Les Musclés

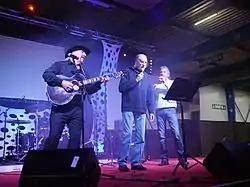
Toulouse Game Show Festival; 6th impact, 2012

Les Musclés were a French music band in the 1990s. The Musclés were Framboisier (singer), Rémy (bass guitarist), Éric (guitarist), René (accordionist) and Bernard Minet (drummer).